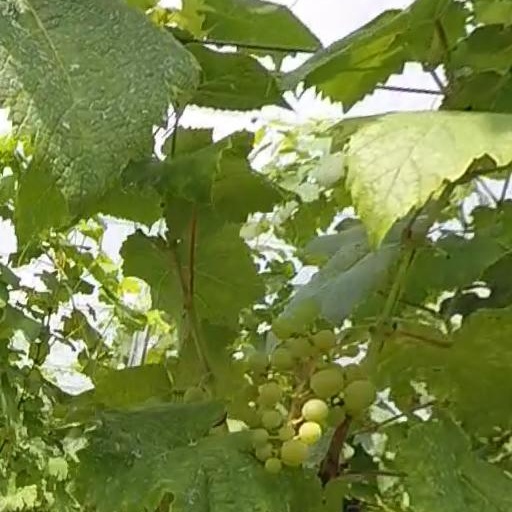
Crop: grape